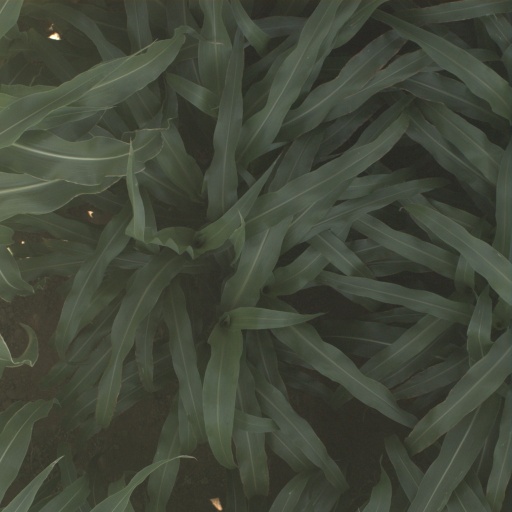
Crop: sorghum